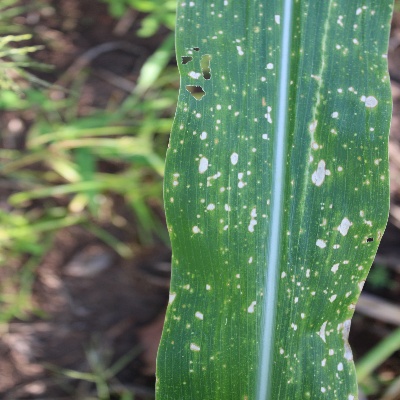
Crop: Maize
Condition: leaf spot